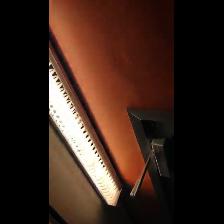
Label: NonHuman